Norshida Ibrahim

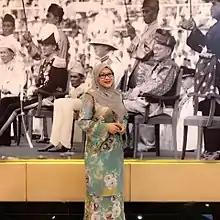

Datuk Hajah Norshida binti Haji Ibrahim (born 1 April 1975) is a Malaysian politician who has served as Member of the Johor State Legislative Assembly (MLA) for Buloh Kasap from 2013 to 2018. She is a member, the Vice Women Chief of Johor and the Division Women Chief of Segamat of the United Malays National Organisation (UMNO), a component party of the BN coalition. She previously was the UMNO Women Information Chief from 2018 to 2023.